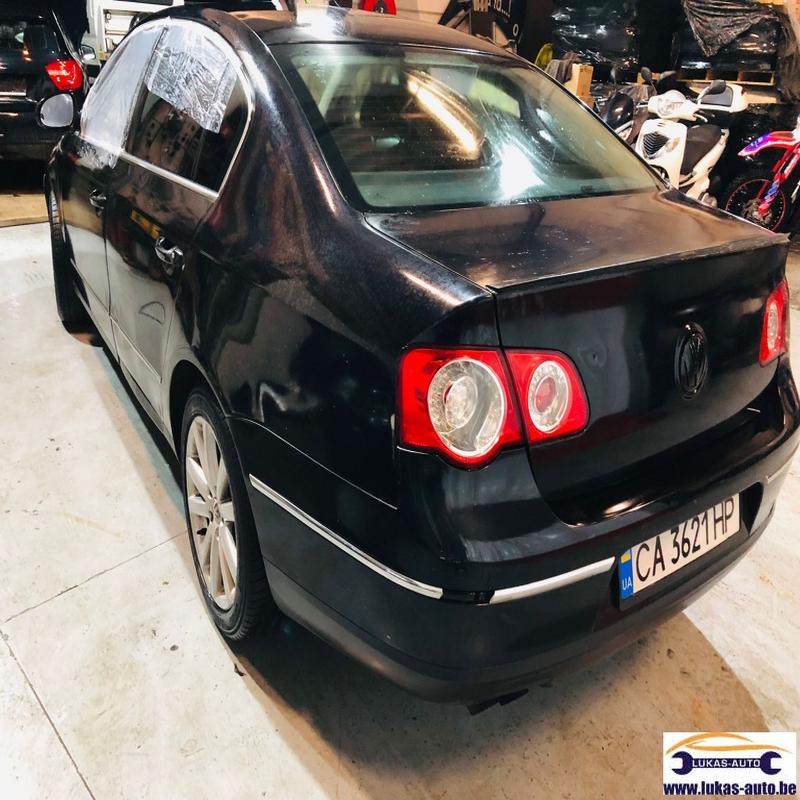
Aucun dommage détecté.
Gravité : aucun